Basílica of the Virgin of Monserrat

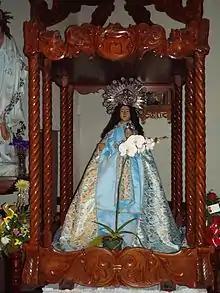

The foundation of the basilica is on the site of a rural chapel built by the Catalan estate owner Don Gerardo González, who was the owner of the valleys of the region. Although the specific date when the original chapel was constructed is not known, some records date it as far as 1590. Also, radiocarbon dating tests done to pieces of wood from a coffin found in the basilica point to the existence of the chapel as far back as 1570.